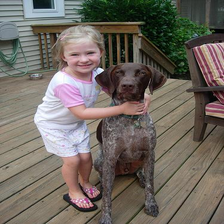
Species: dog
Breed: german shorthaired